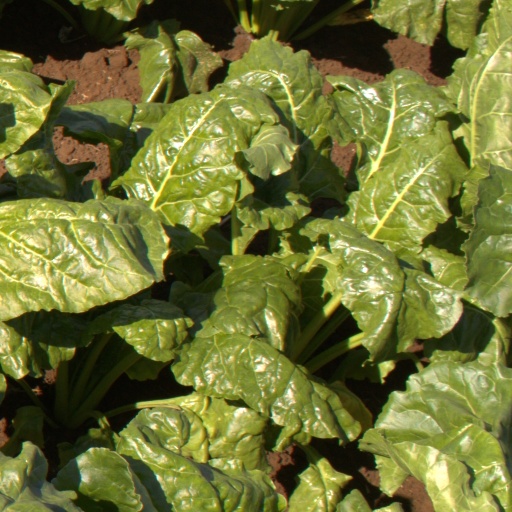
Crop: sugar beet